Arcadia–Beverly Hills Historic District

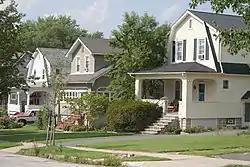
Houses along Weaver Avenue, August 2011

Arcadia–Beverly Hills Historic District is a national historic district in Baltimore, Maryland, United States. It is a cohesive residential suburb comprising approximately 30 irregularly shaped blocks containing some 900 buildings. They are primarily freestanding masonry and frame houses set back from the streets with small front yards. Early-20th century suburban architectural styles represented in the district include foursquare, bungalows, early suburban villas, Colonial Revival, Tudor Revival, and Pueblo Revival. Also included are two churches, a cemetery, and a variety of commercial buildings along Harford and Belair Roads. Herring Run Park provides a wooded park setting for the community. The earliest structure in the community was constructed in 1887, and the district had substantially achieved its existing form and appearance by 1950.